Emma Coronel Aispuro

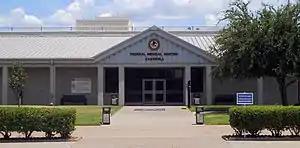
Coronel served her sentence at the Federal Medical Center, Carswell.

Coronel was arrested at Dulles International Airport on February 22, 2021. The Federal Bureau of Investigation's arrest warrant stated their probable cause included evidence of Coronel shuttling messages from Guzman to Sinaloa Cartel associates, assisting Guzman's escape from Federal Social Readaptation Center No. 1 "Altiplano" in 2015 through bribery and, following his recapture, helping coordinate another escape attempt aborted following Guzman's extradition. The affidavit cited a handwritten letter written and signed by Guzman, as well as the statements of two unnamed cooperating witnesses who had worked with Guzman.